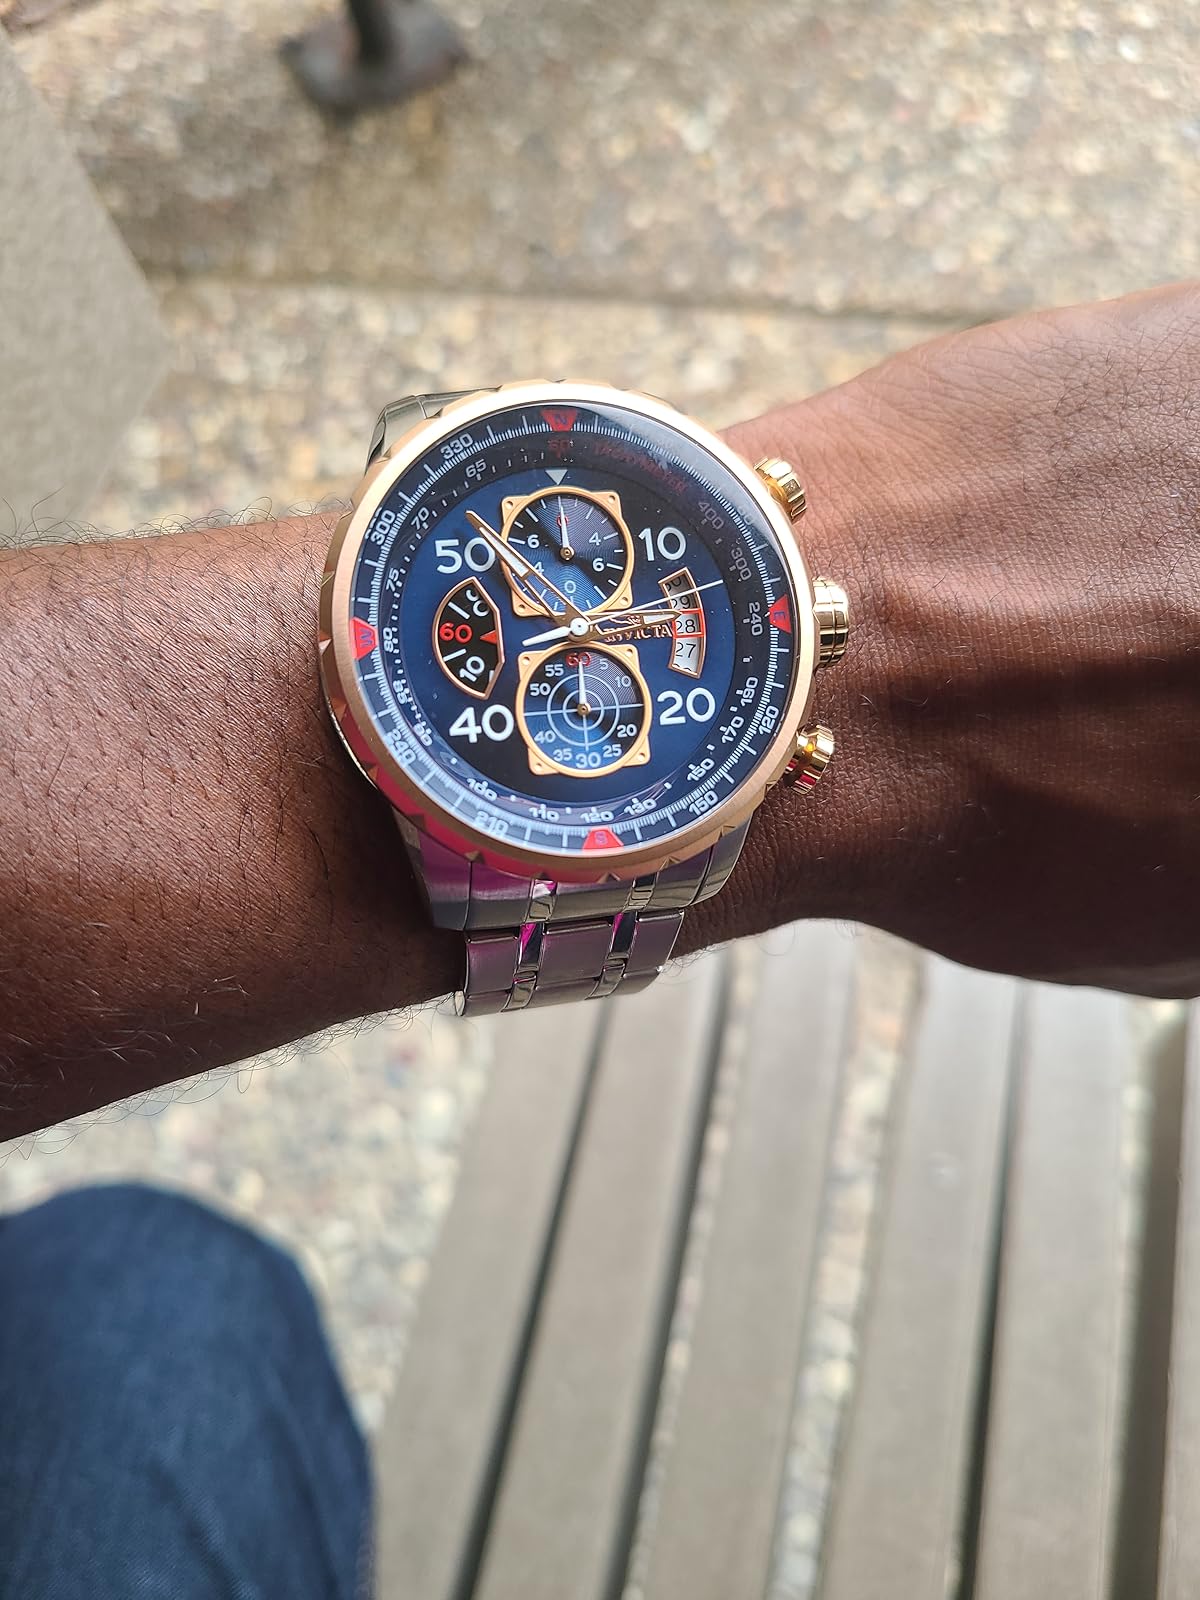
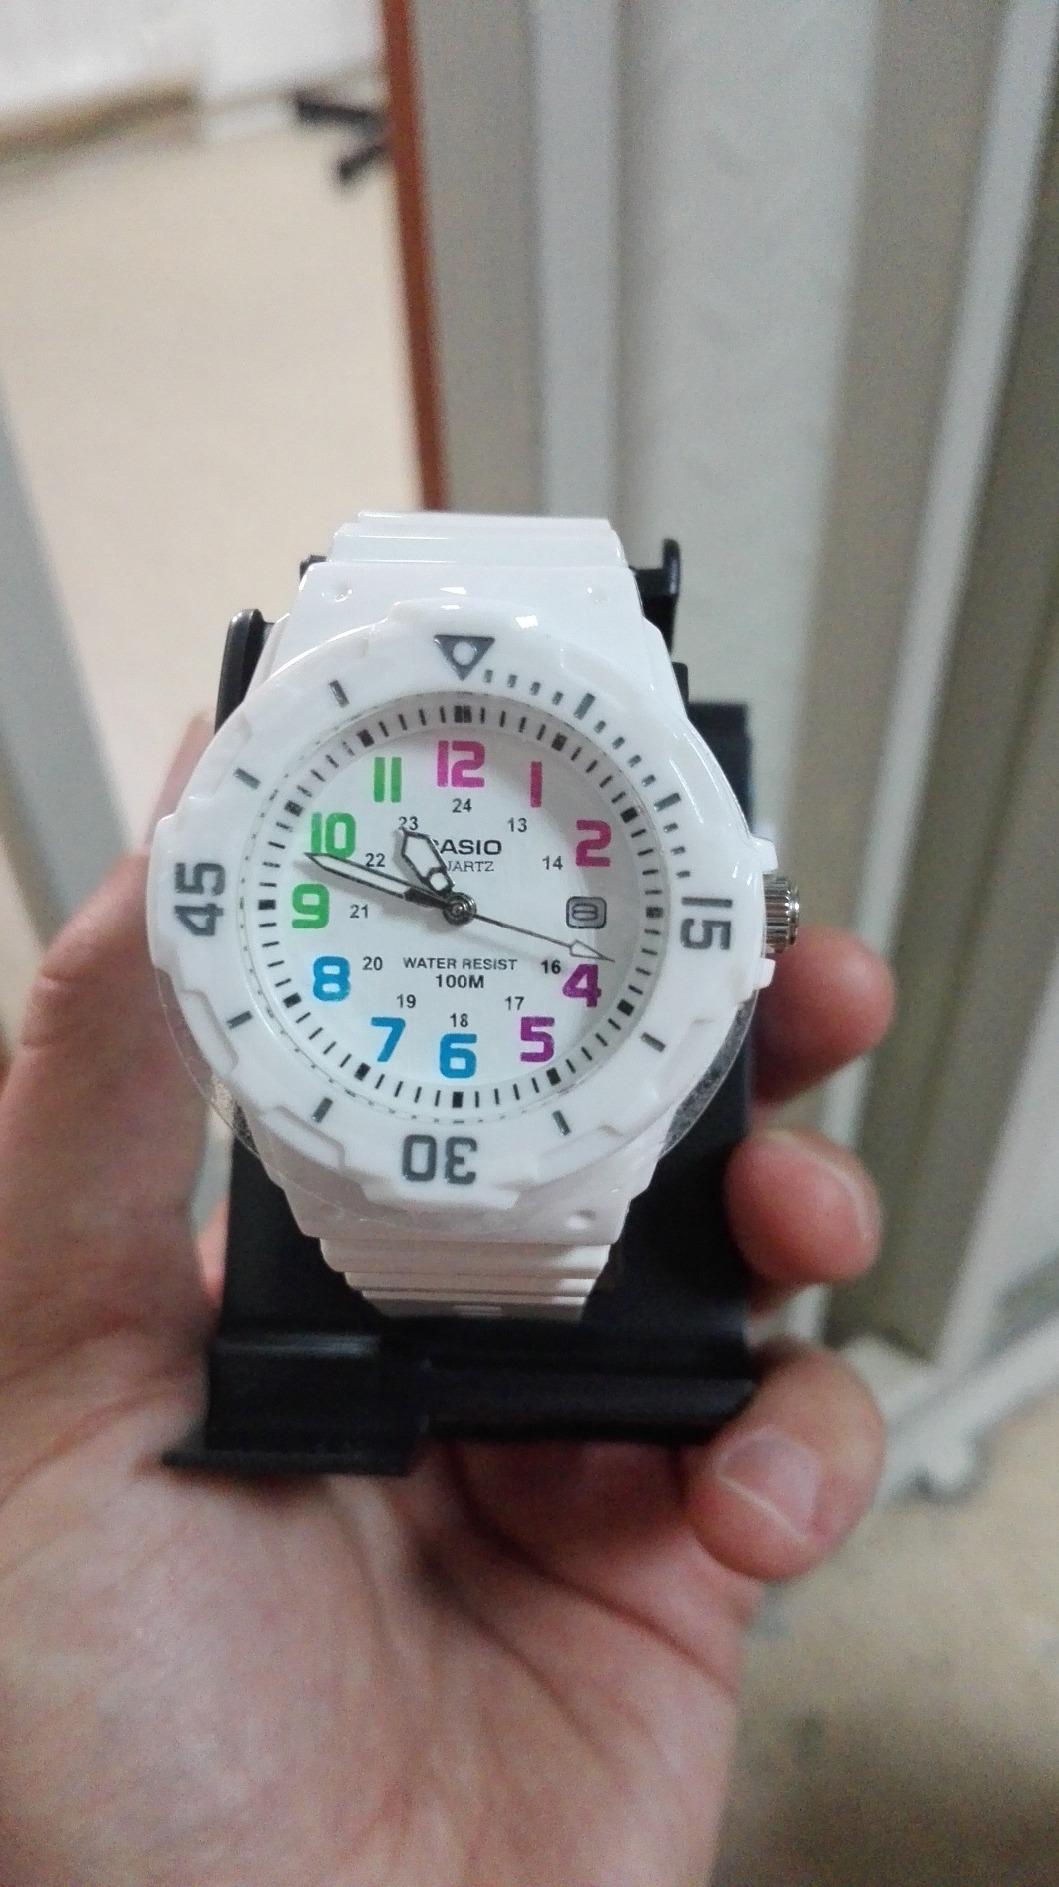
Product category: accessories_watch
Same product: no